Battle of Mars-la-Tour

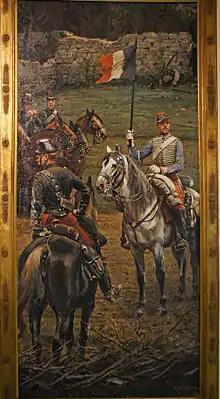
On the right, a sergeant of the French 1st Hussars carries the flag of Marshal François Certain Canrobert. On the left, the captain of the 6th "chasseurs à cheval", commanding the escort of the staff of the 6th Army Corps. Fragment from Édouard Detaille's panorama of the Battle of Rezonville.

Bazaine saw the arrival of more Prussian forces up the Moselle valley against his left flank as the biggest threat to his position. Accordingly, at noon, he re-deployed the Imperial Guard, the Voltigeur Division and the reconstituted remnants of 2nd Army Corps on his left. All other available forces were directed to outflank the Prussian left wing. At 1330, two French divisions advanced against the German left flank to the west of Vionville, with 4th Army Corps on the way. An X Corps demi-brigade had arrived on the battlefield to reinforce the Germans at 1145 and secured the woods near Tronville by 1230. They were soon attacked by the long-range fire of the French chassepots to which they could not reply owing to the inferior range of their Dreyse needle guns. With the German fire weakening, Canrobert moved to re-capture Vionville. By 1400, Alvensleben's III Corps was facing four deployed French corps. With all his infantry and artillery committed and largely spent, only his cavalry could stop Canrobert's onslaught. Alvensleben directed 5th Cavalry Division to secure the corps left flank with two brigades, while the third heavy brigade under Major-General Friedrich Wilhelm Adalbert von Bredow would remain at his disposal. To protect the German position, Alvensleben sent his chief of staff, Colonel von Voigts Rhetz, to Bredow with orders to silence Canrobert's batteries along the Roman road.